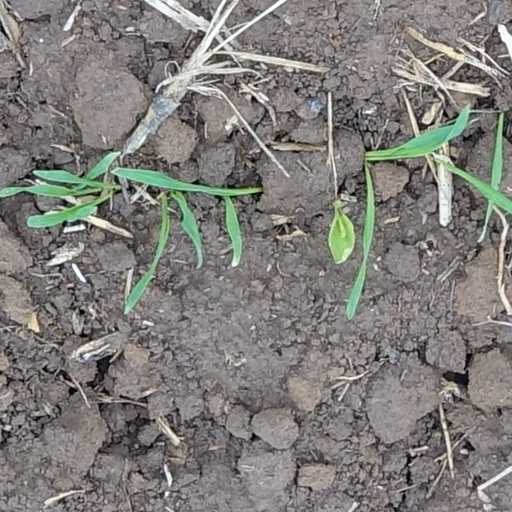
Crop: wheat